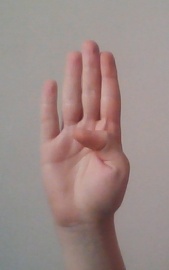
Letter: kaaf